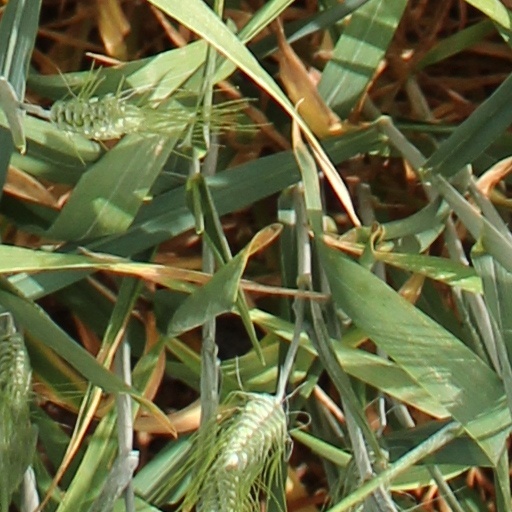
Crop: wheat